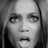
Emotion: surprise